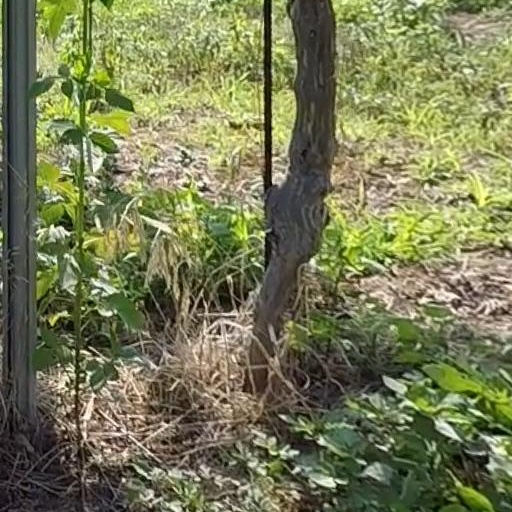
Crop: grape